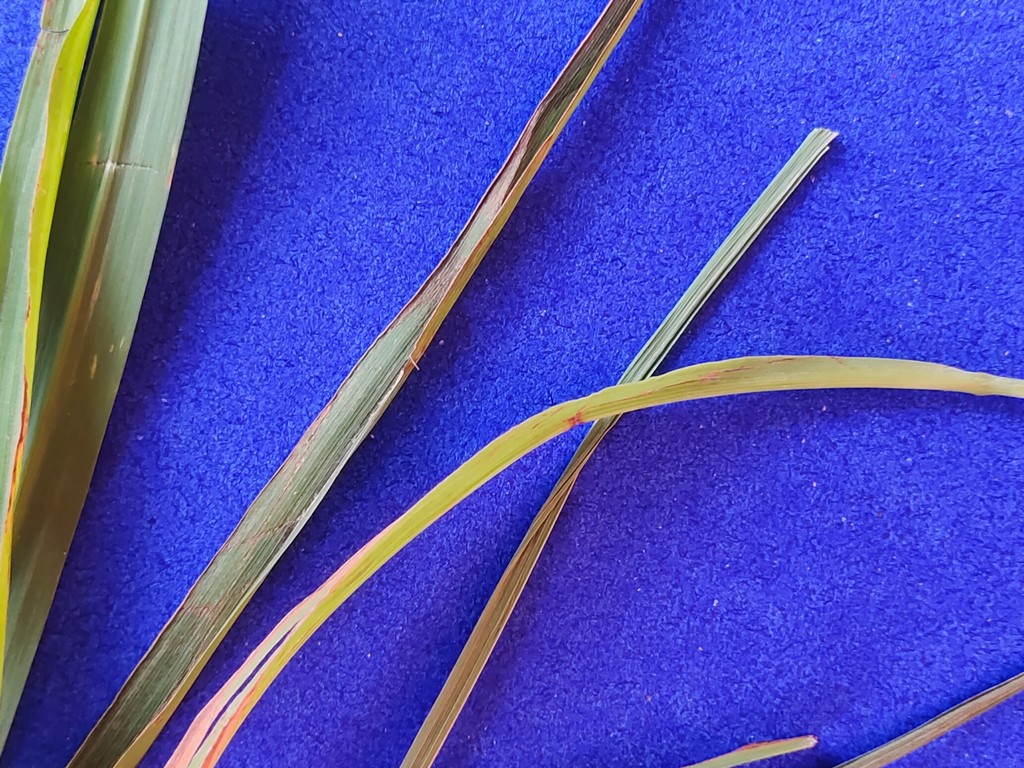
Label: Unhealthy